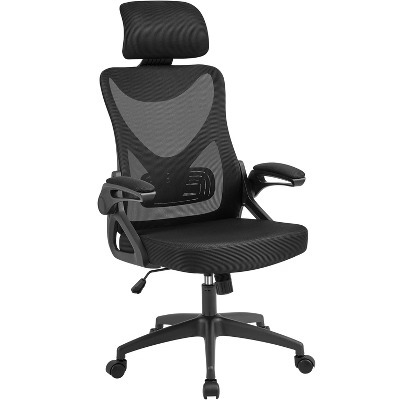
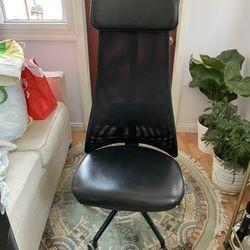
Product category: items_chair
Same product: no